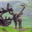
Label: deer